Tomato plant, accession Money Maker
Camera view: vertical (180 deg); turntable rotation: 300 degrees
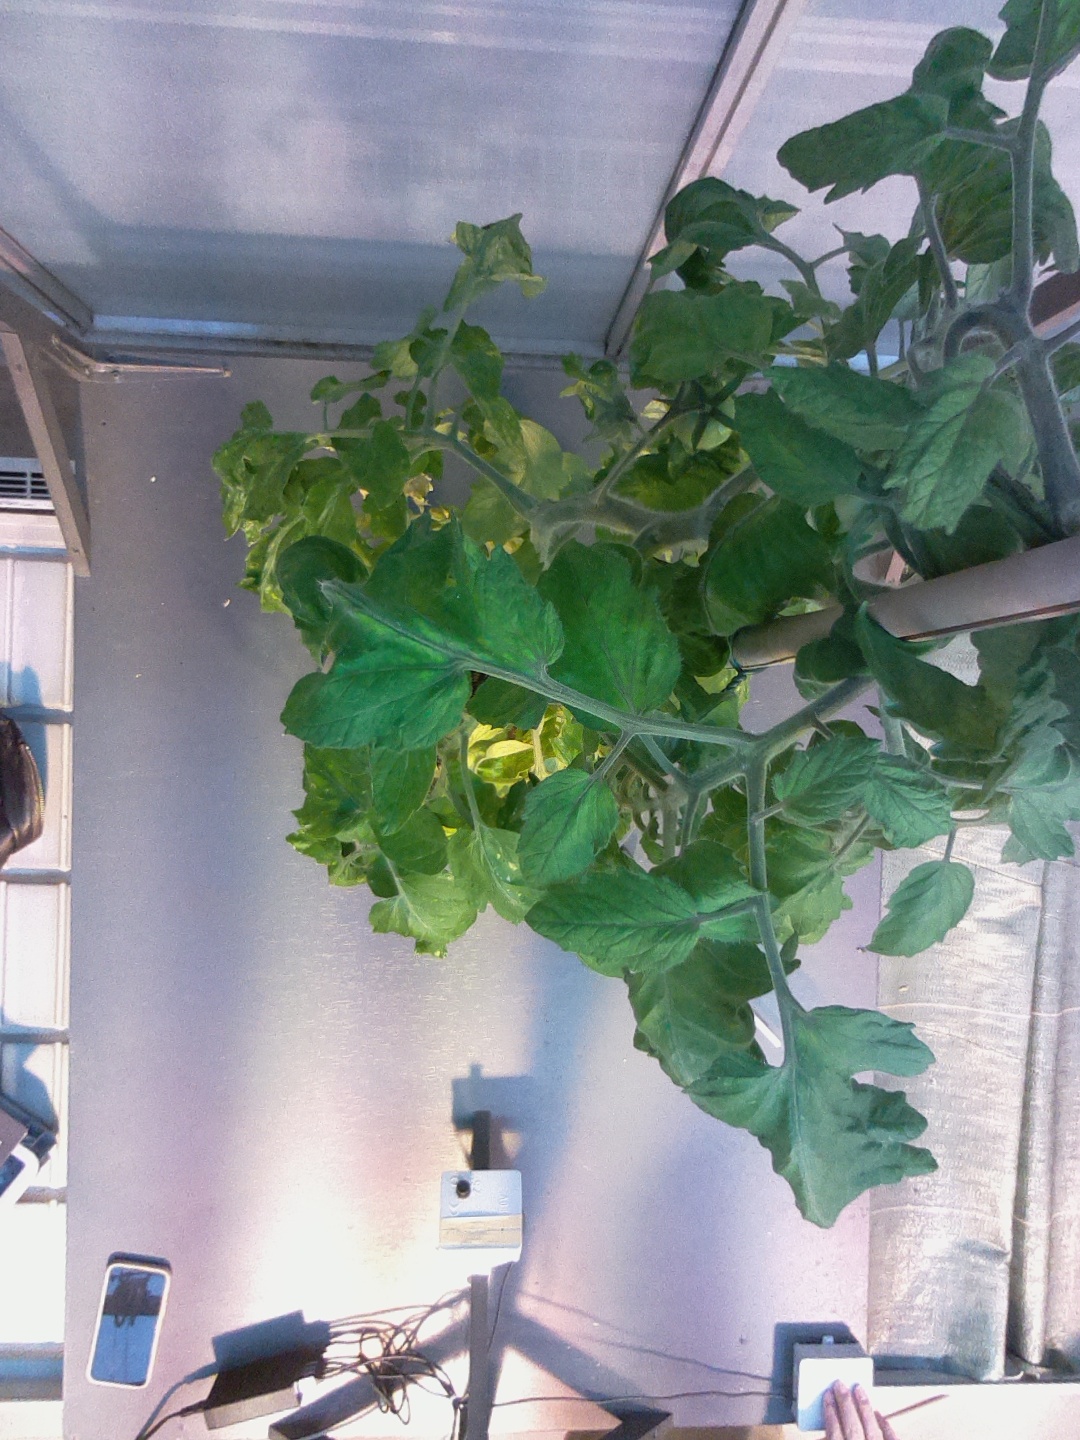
BBCH growth stage 71: 10%-20% of final fruit size